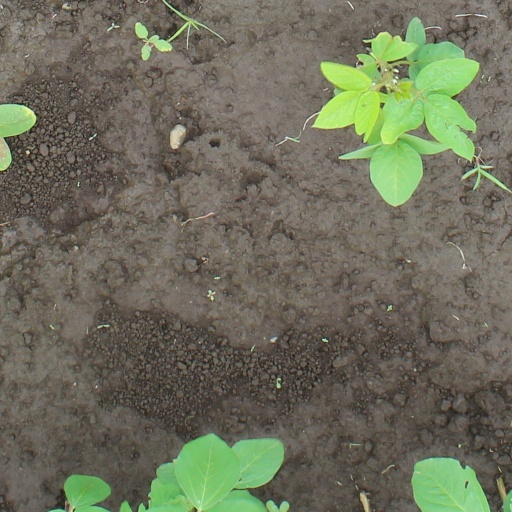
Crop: soybean